Inquisition

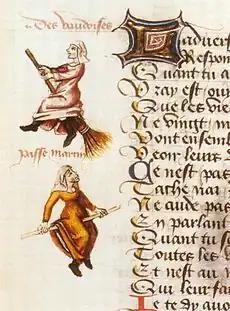
Waldensians flying on a broom, in a manuscript by Martin Le France (1451)

The Albigensian Crusade (1209–1229) a crusade proclaimed by the Catholic Church against heresy, mainly Catharism, with many thousands of victims (men, women and children, some of them Catholics), had already paved the way for the later Inquisition.